Ickleton

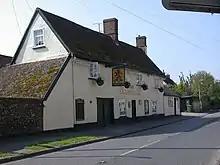
The Ickleton Lion, the only pub still trading in the village

The Domesday Book records that in 1086 the parish had two watermills, presumably on the River Cam. One was at Ickleton itself, and the other was at Brookhampton just north of the village. By 1432 the road now called Mill Lane was called the fulling-mill street. The mill at the village had gone by 1545, but in 1818 a new watermill was built on the south side of the village. In 1927 the last miller was killed in the water-wheel and the mill was closed.